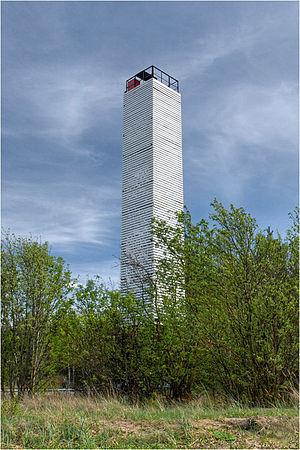
Le phare de Vainupea est un phare situé sur la commune de Vihula dans le Comté de Viru-Ouest, en Estonie, sur le golfe de Finlande.